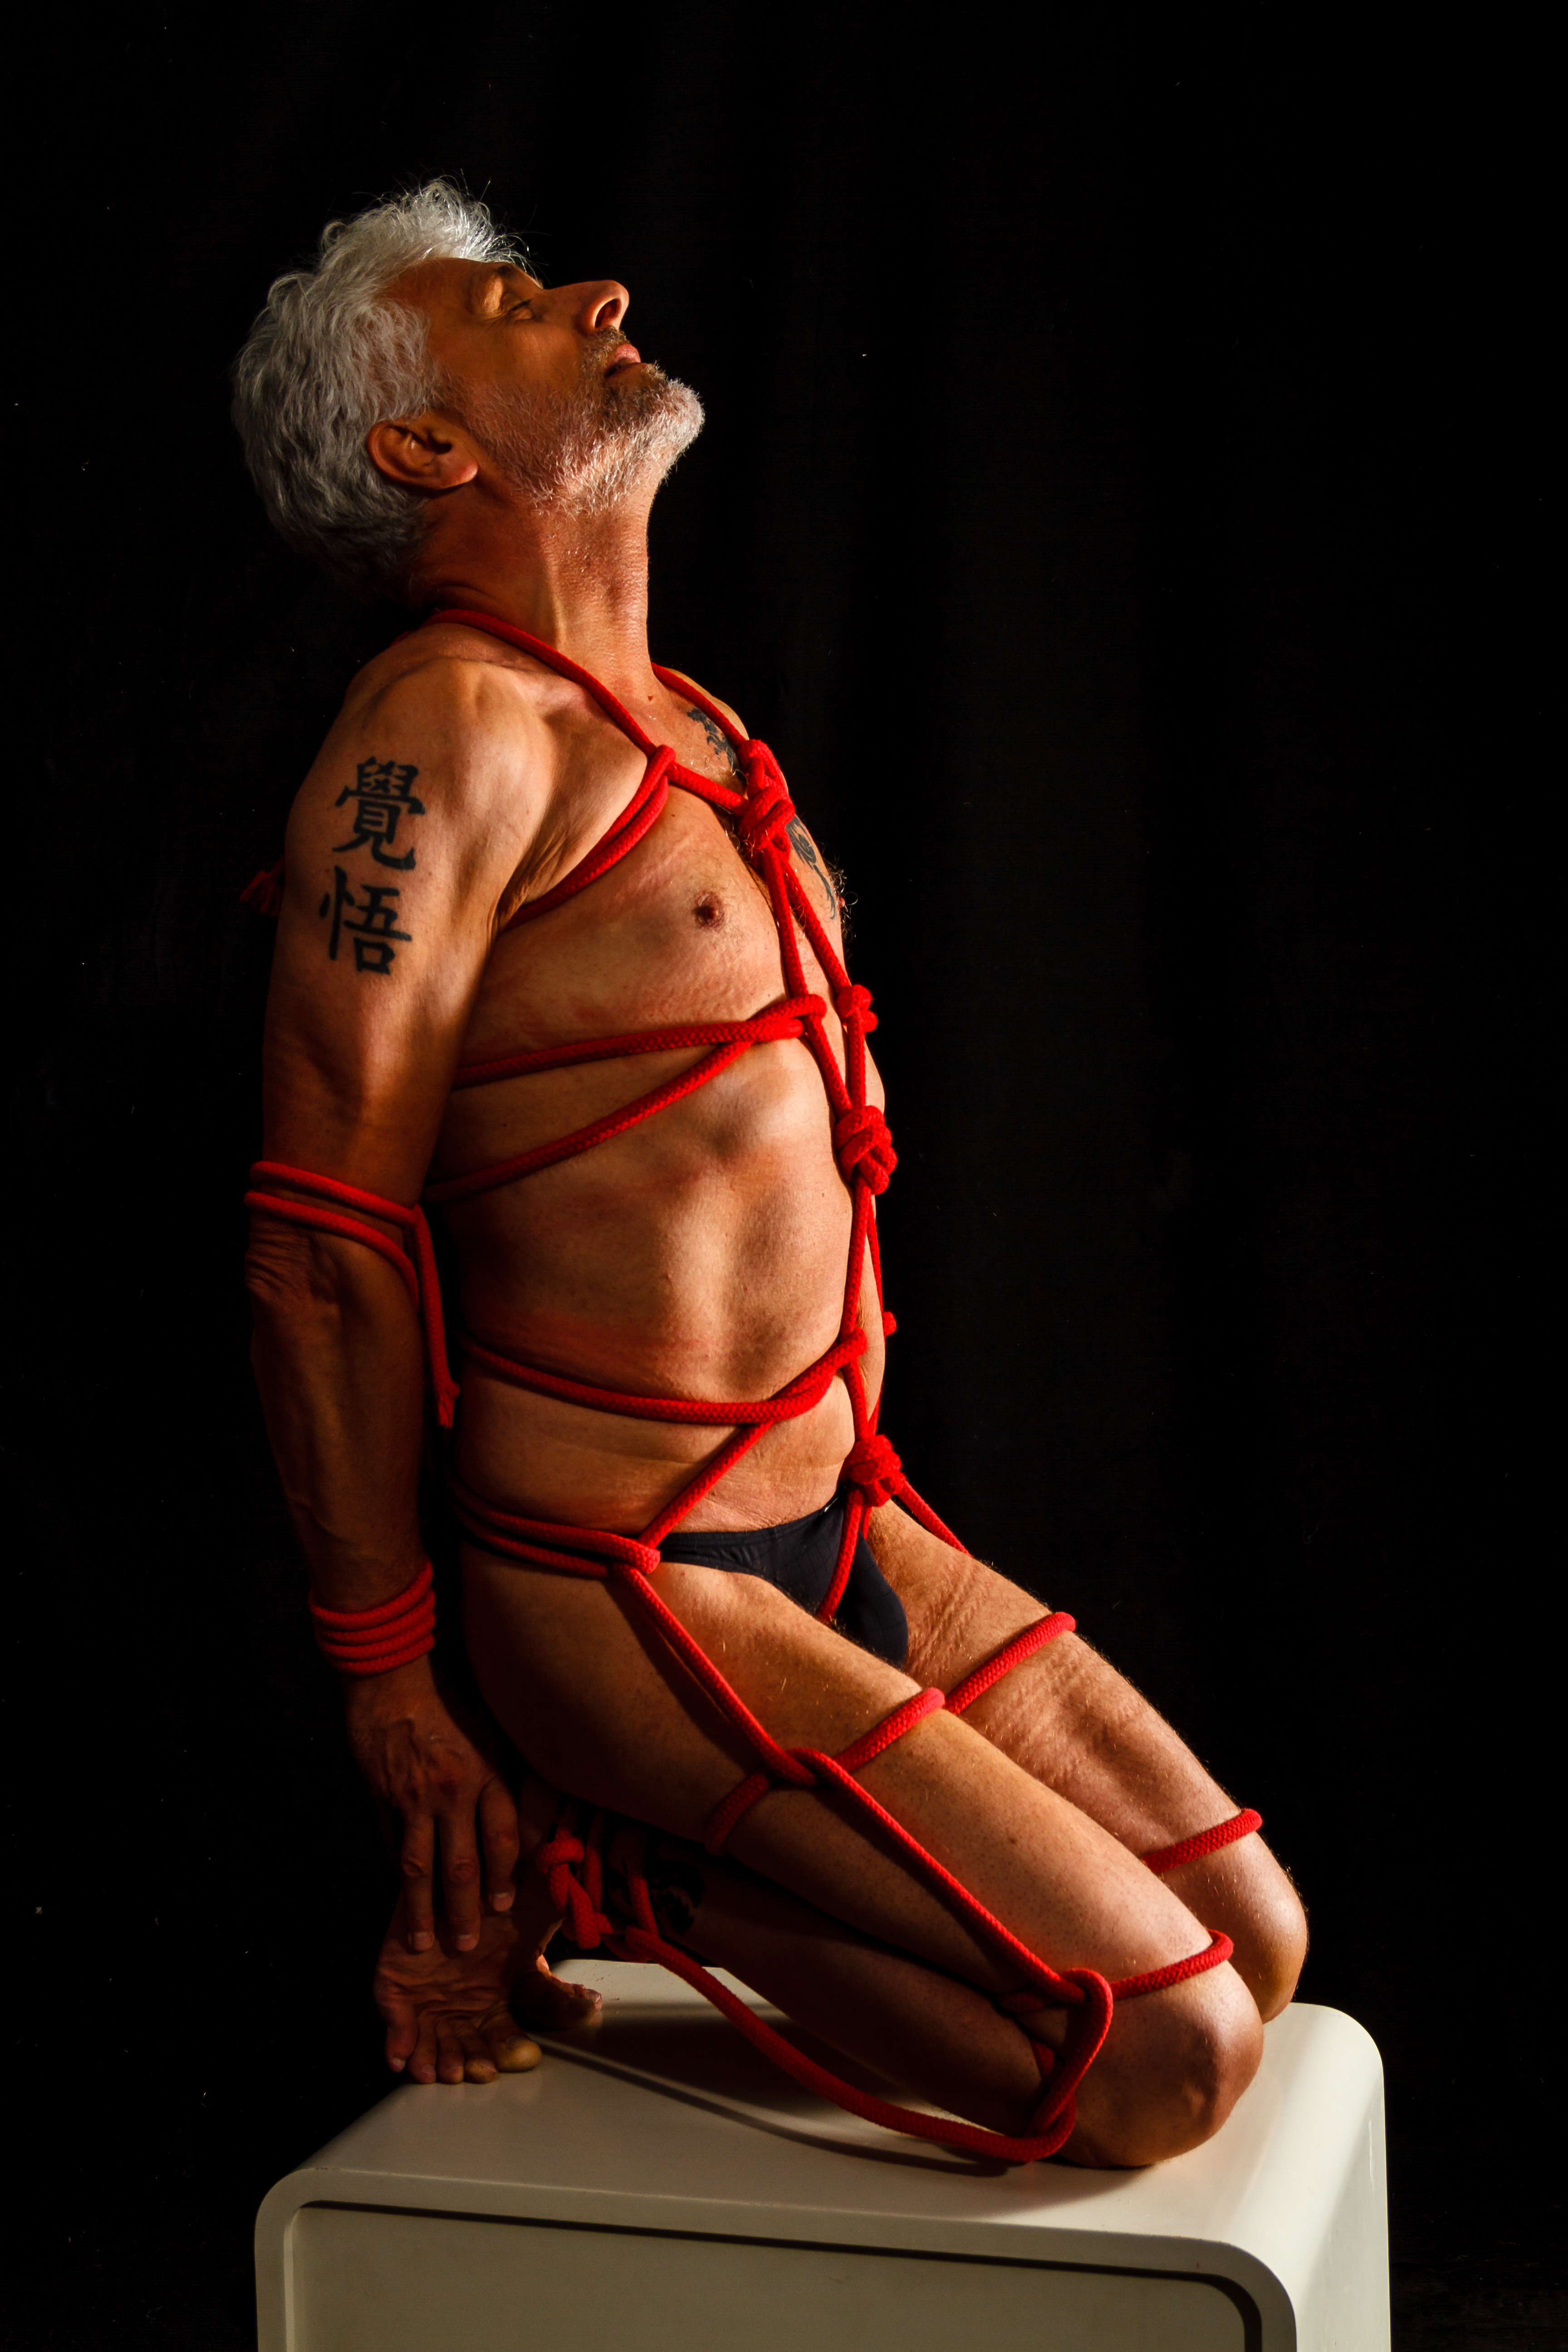
bondage, bdsm, fetish, tattoo, rope, muscle, shoulder, arm, human, sitting, leg, flesh, human body, joint, Barechested, chest, thigh, human leg, knee, pain, art, elbow, back, abdomen, kneeling